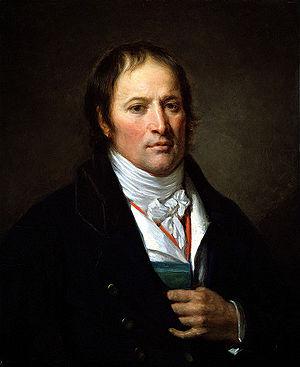
Portrait de Jacques Nicolas Billaud-Varenne.
Les massacres de Septembre sont une suite d’exécutions sommaires qui se sont déroulées du 2 au 6 ou au 7 septembre 1792 à Paris. Des massacres semblables ont également eu lieu dans le reste de la France, mais avec moins de victimes sur une plus longue durée.
Cet article dresse la liste des présidents de l’Assemblée nationale française et des chambres assimilées.
Jacques-Nicolas Billaud puis Billaud-Varenne est un avocat, député montagnard à la Convention nationale et membre du Comité de salut public.
La chute de Robespierre est consécutive à une série d'événements qui se sont déroulés du 8 thermidor an II vers midi, au 10 thermidor vers deux heures du matin et qui ont abouti au renversement de Robespierre et des robespierristes. Ils marquent la fin du régime de la Terreur.